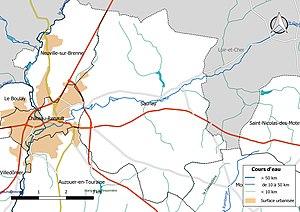
Carte du réseau hydrographique de la commune de fr:Saunay (France).
Saunay est une commune française située dans le département d'Indre-et-Loire en région Centre-Val de Loire.